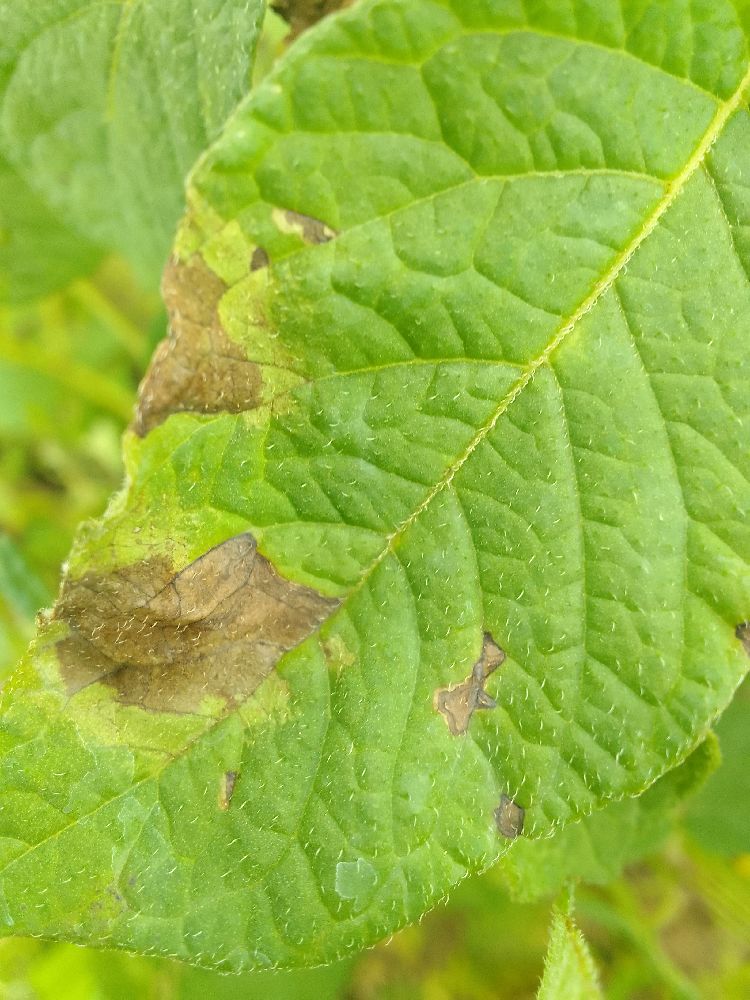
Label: Late blight